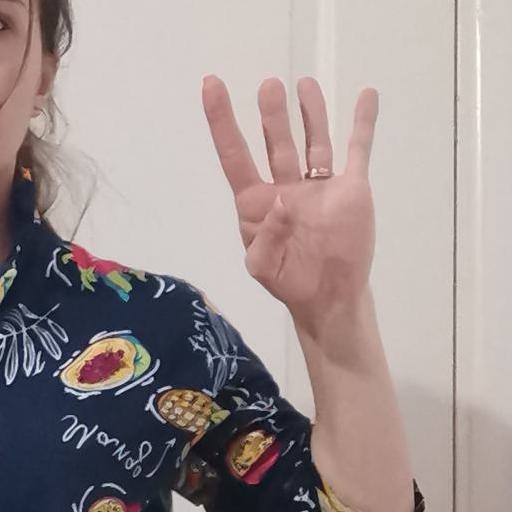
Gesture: four